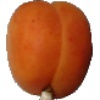
Label: Apricot 1